History of the Opera web browser

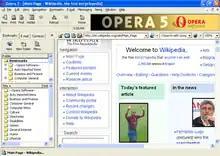
Opera 5.02 on Windows XP

Opera 5, released on December 6, 2000, was the first version which was ad-sponsored instead of having a trial period. Version 5 also supported ICQ, but this was dropped from later versions.